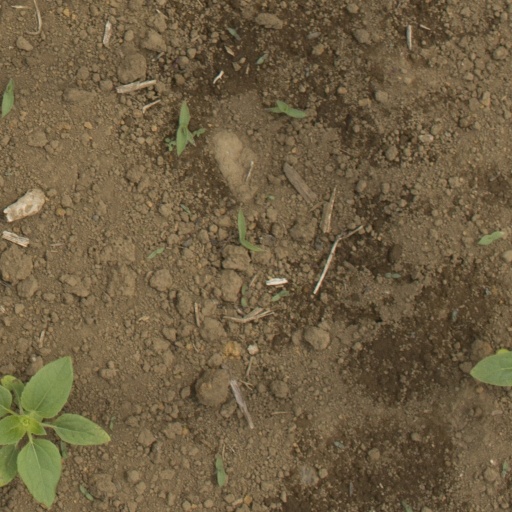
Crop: Jerusalem artichoke